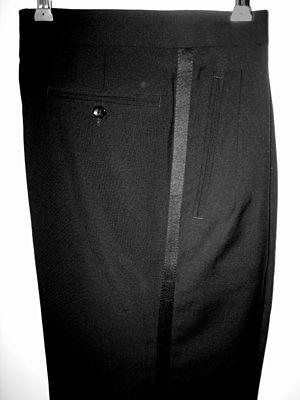
Un galon est une bande de tissu d’or, d’argent, de soie, de fil, de laine, etc., qui a plus de corps qu’un simple ruban, et que l’on met au bord ou sur les coutures des vêtements, des meubles, etc., soit pour les empêcher de s’effiler, soit pour servir d’ornement.